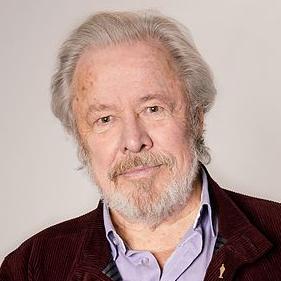
Age: 79